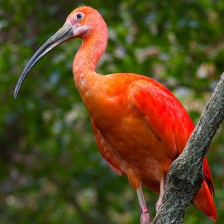
Species: SCARLET IBIS
Scientific name: EUDOCIMUS RUBER